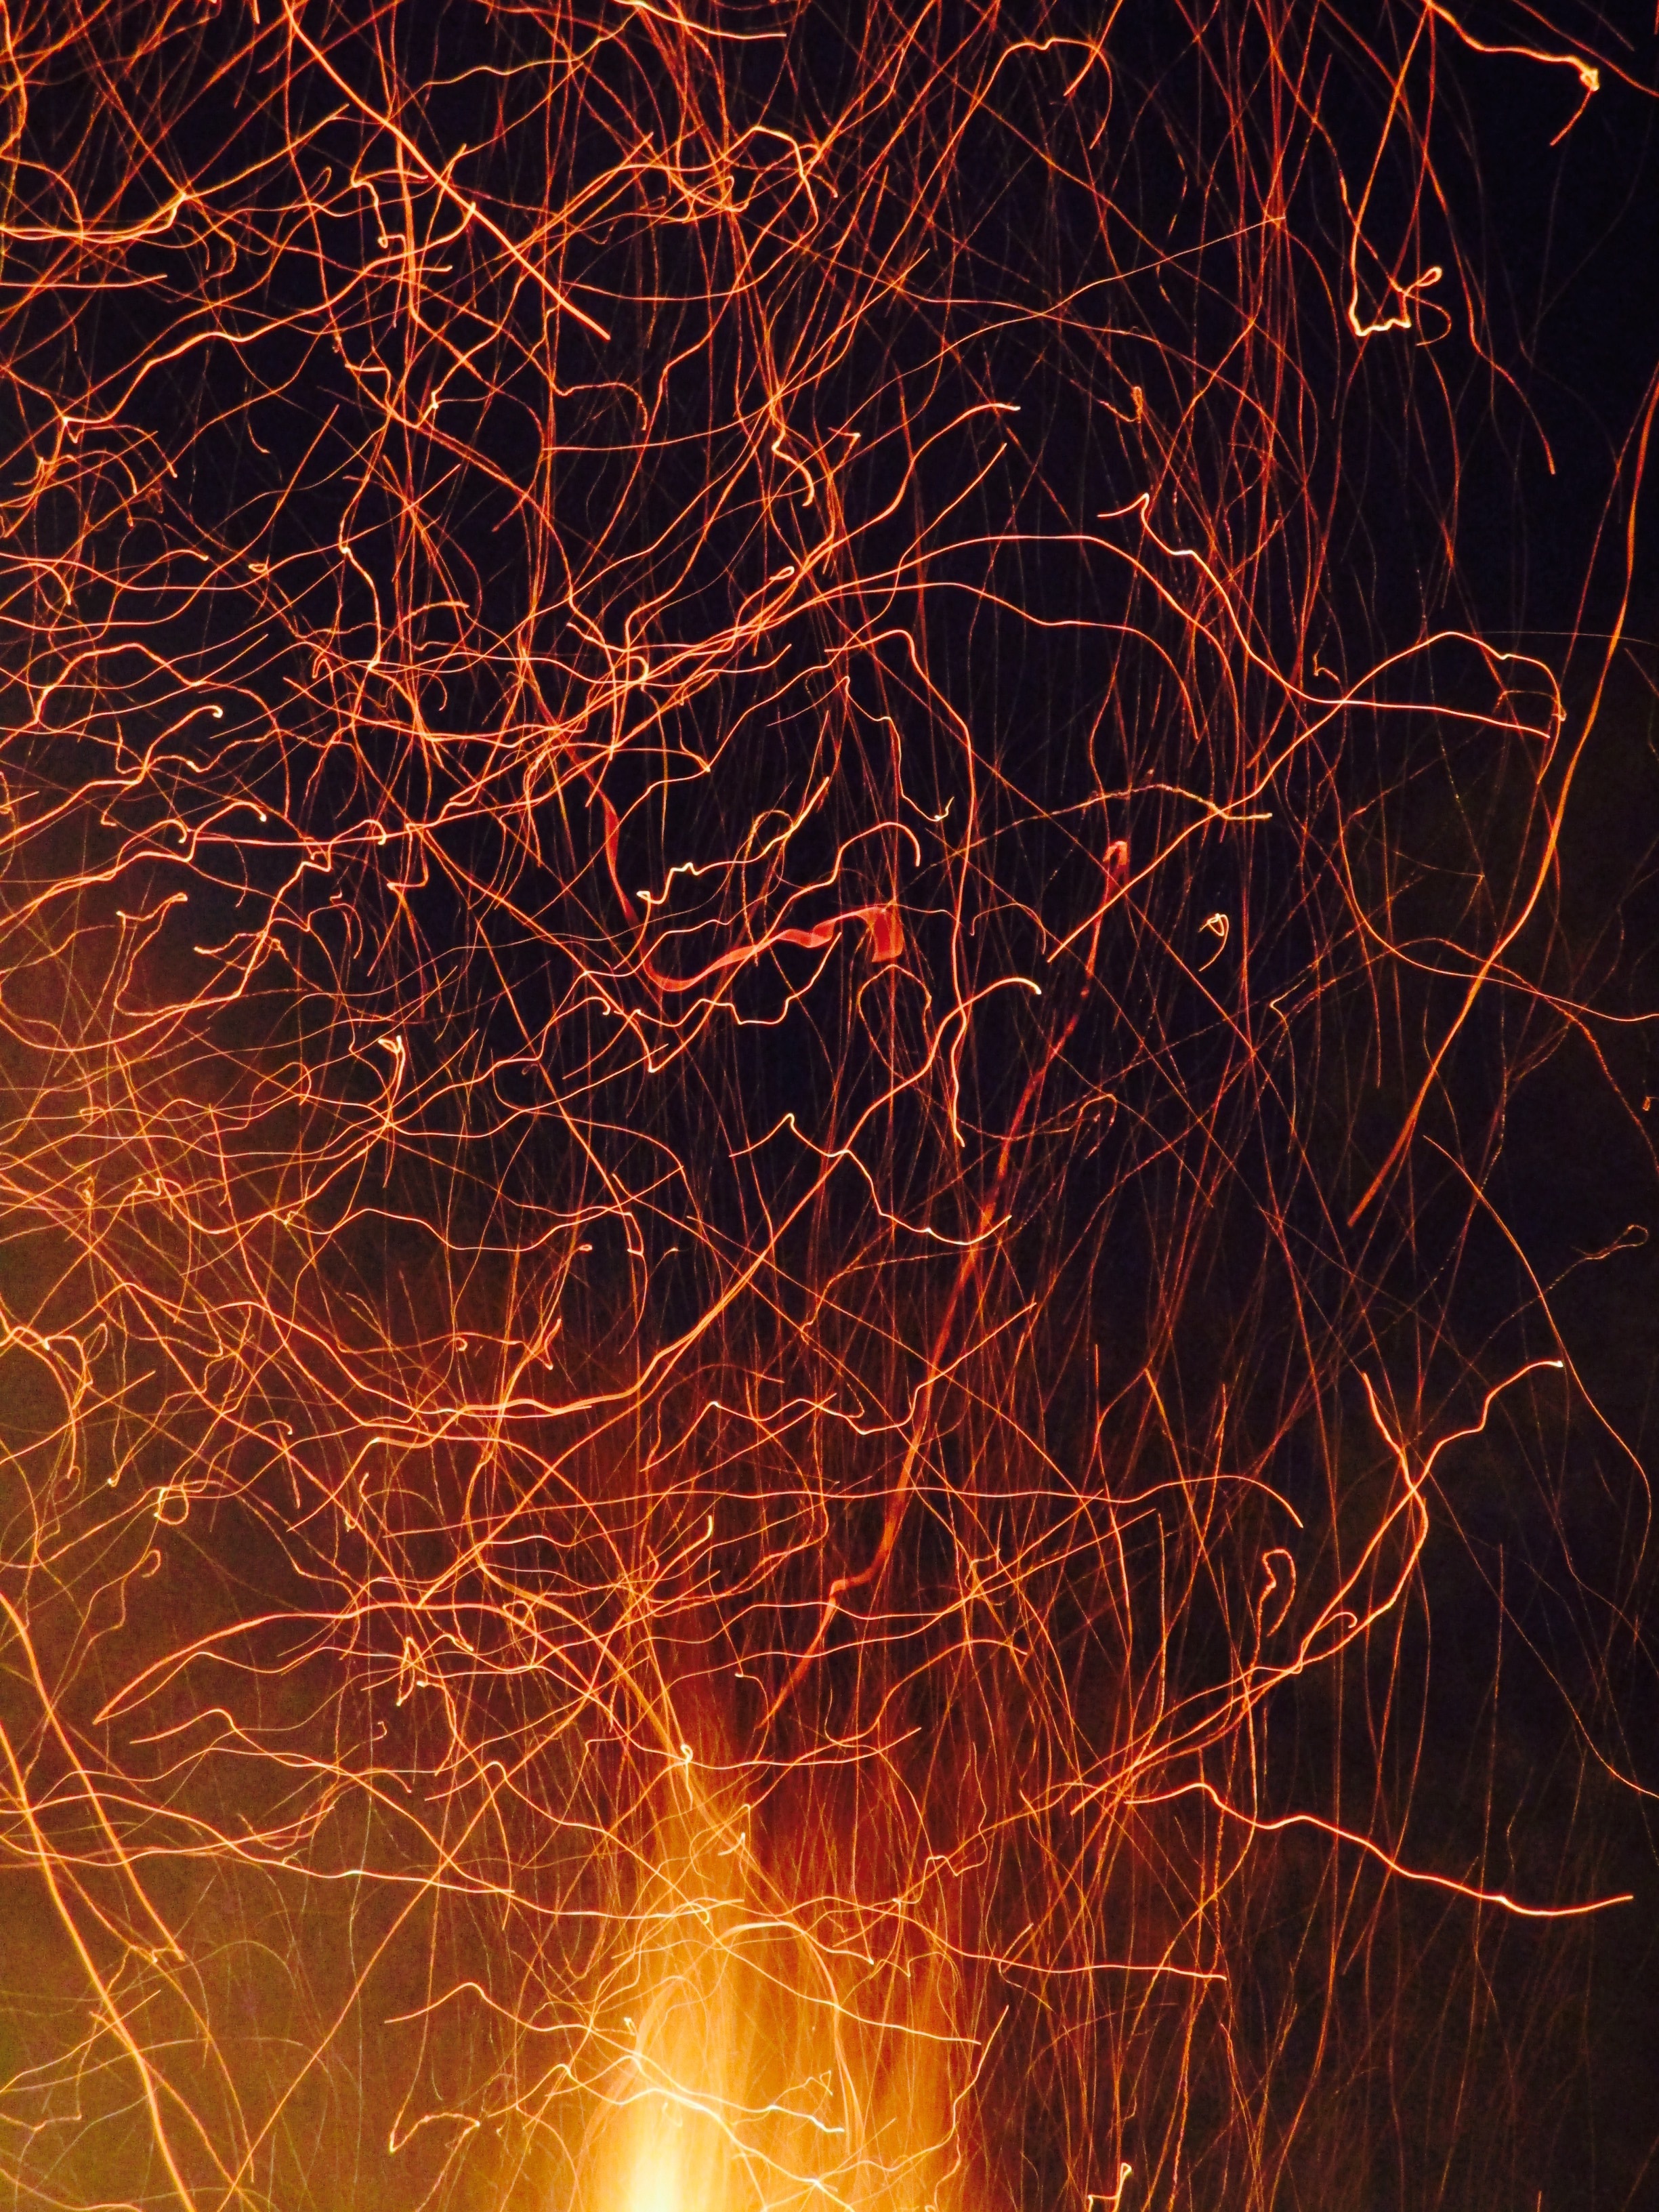
branch, light, night, sunlight, sparkler, spark, line, red, flame, fire, darkness, heat, burn, fireworks, hot, burst, scattering, rupture